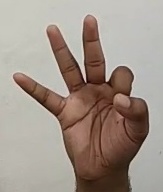
ASL sign: 9